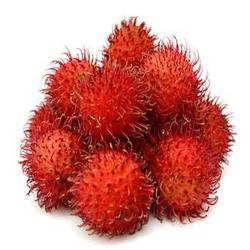
Label: Rambutan